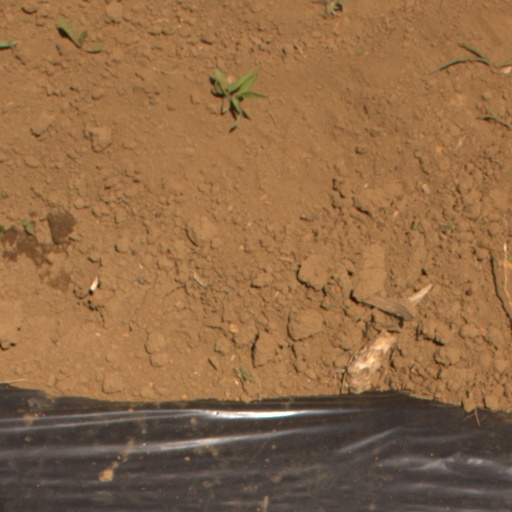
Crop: Jerusalem artichoke